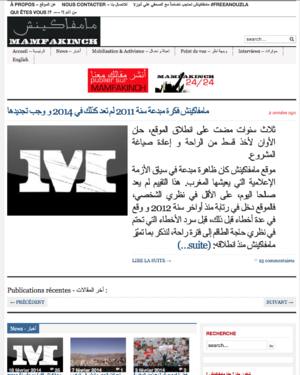
Mamfakinch, qui signifie « aucune concession » ou « ne pas céder », est un site web marocain qui fait partie de la mouvance des médias citoyens, co-fondé par Hisham Almiraat.